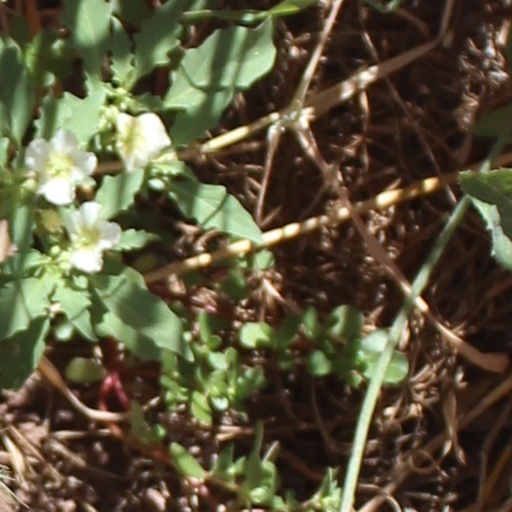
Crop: wheat